Stewart Iverson

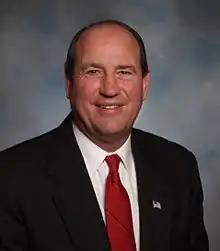

Stewart E. Iverson Jr. (born July 16, 1950) is a former Republican party member of the Iowa House of Representatives. He previously served in the Iowa State Senate from the 5th District, where he was majority leader from 1998 until 2006.